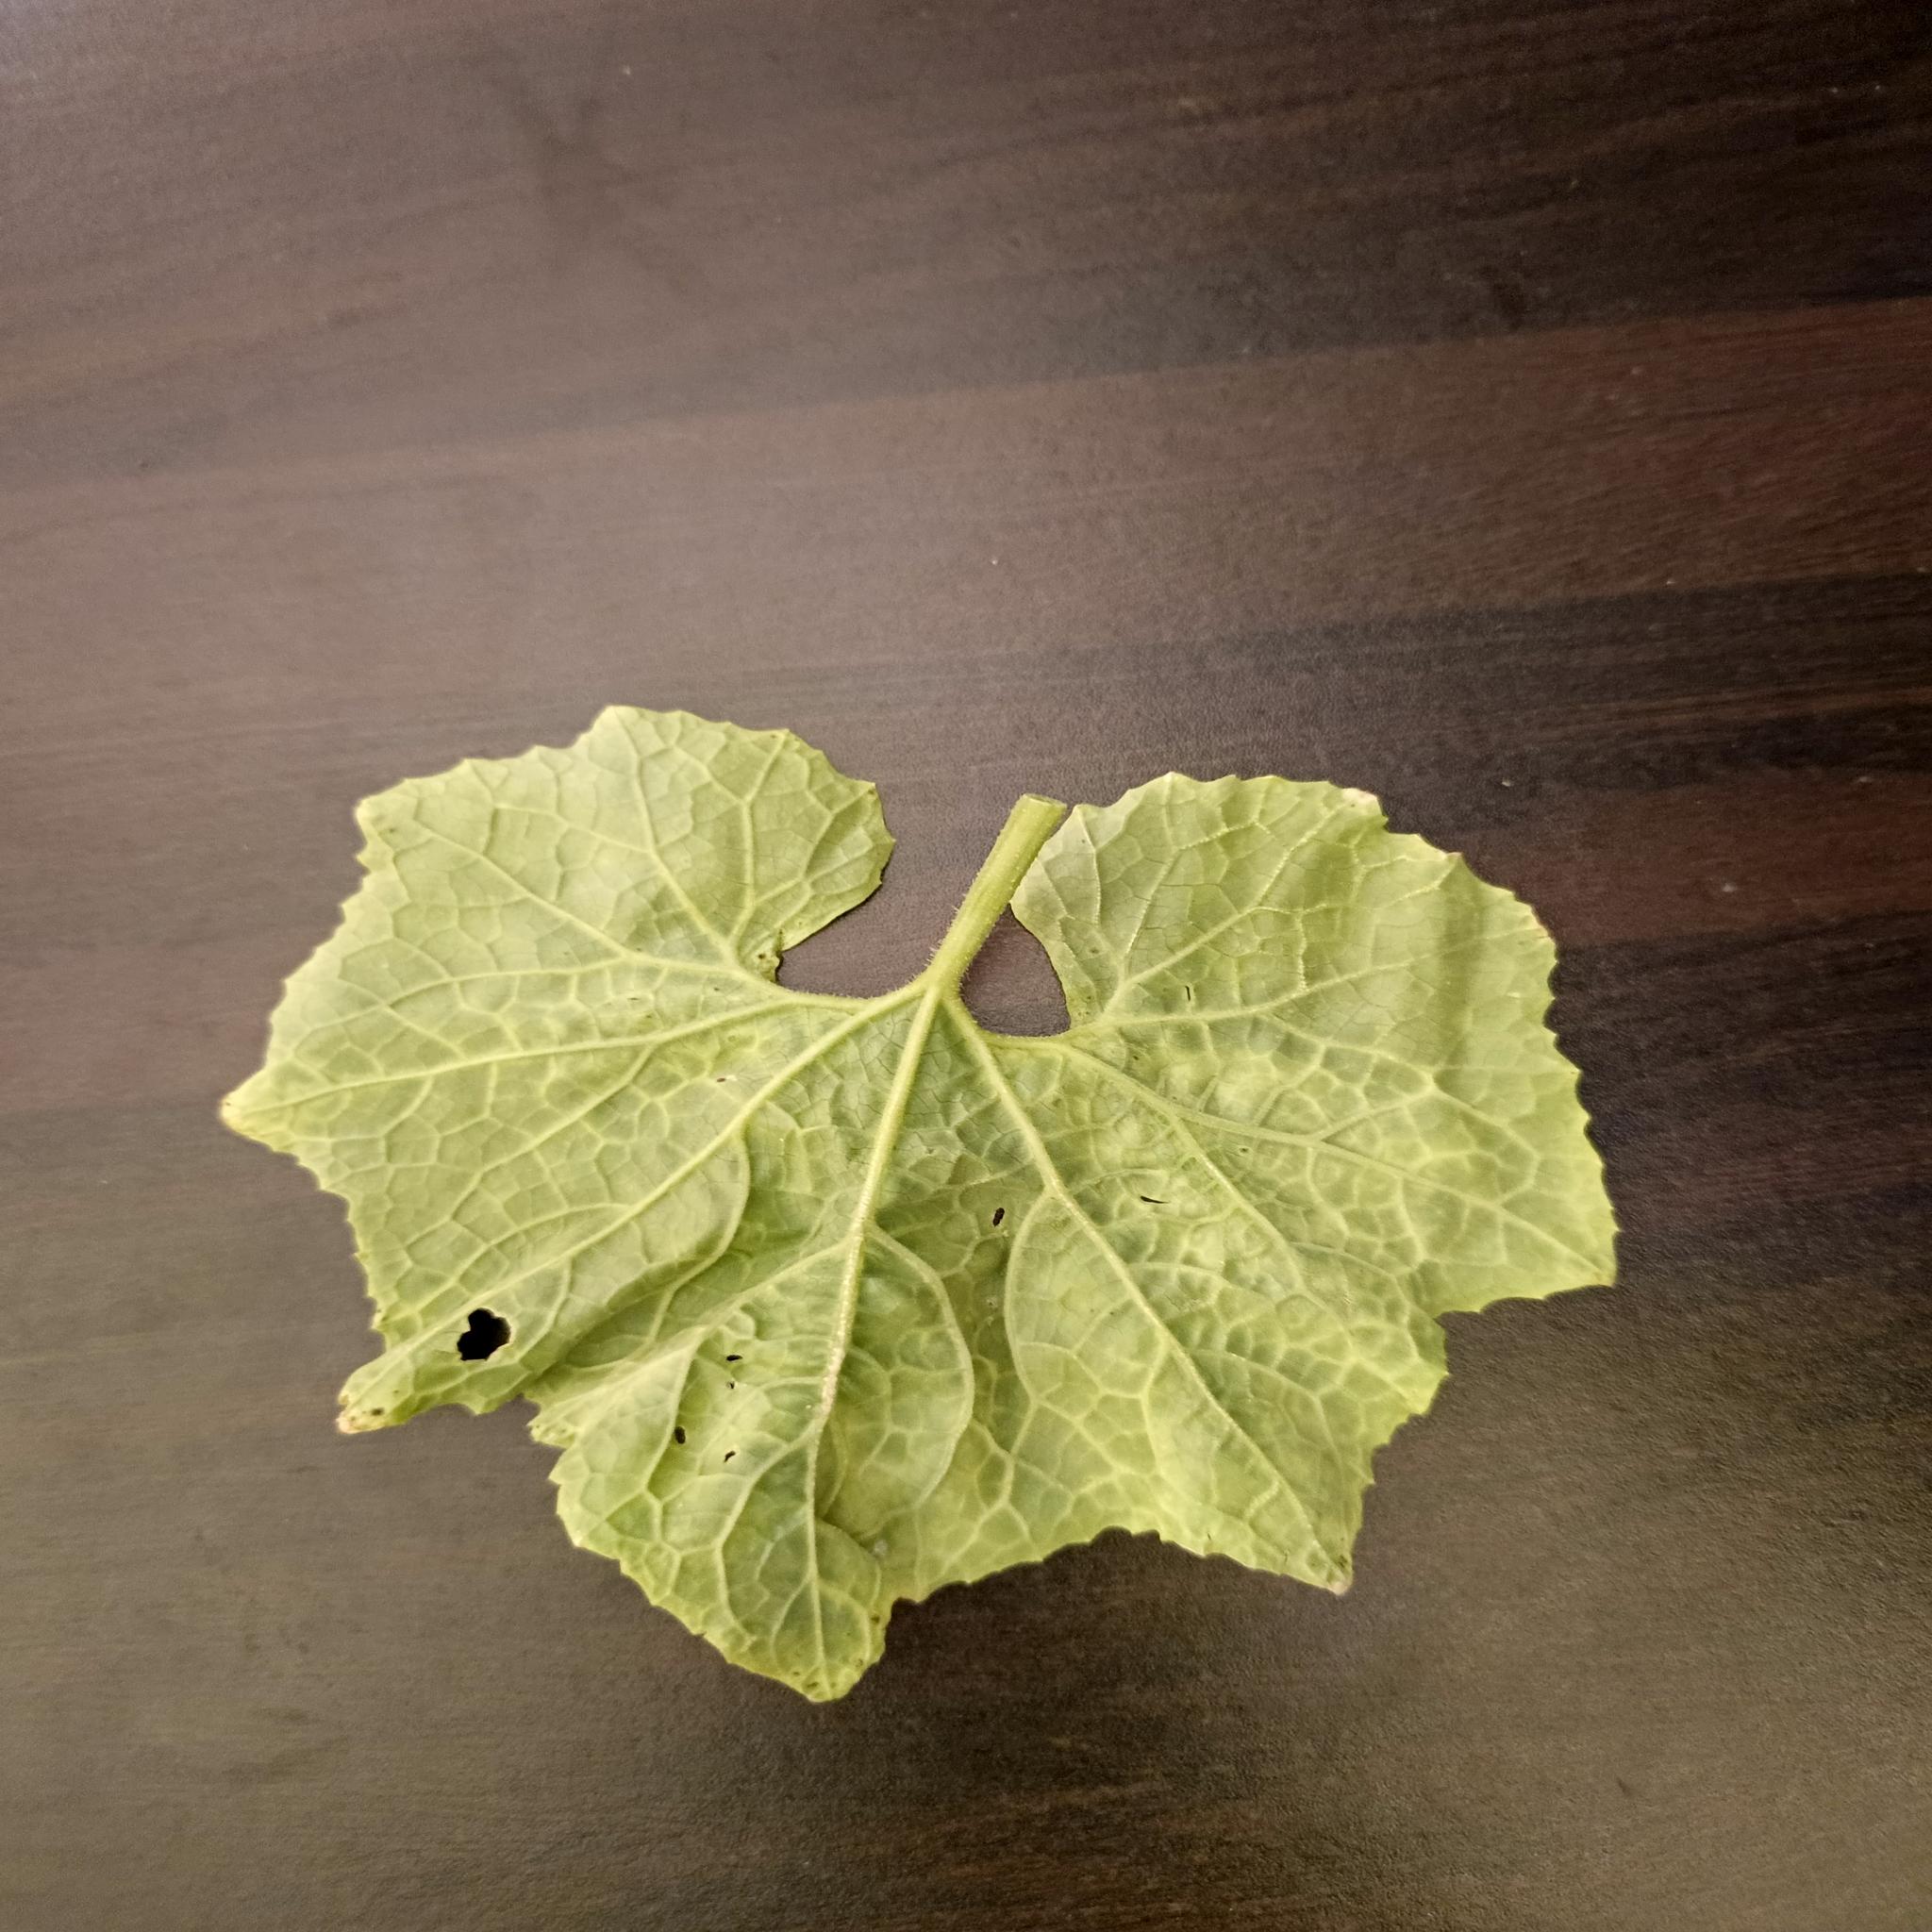
Label: Downy mildew